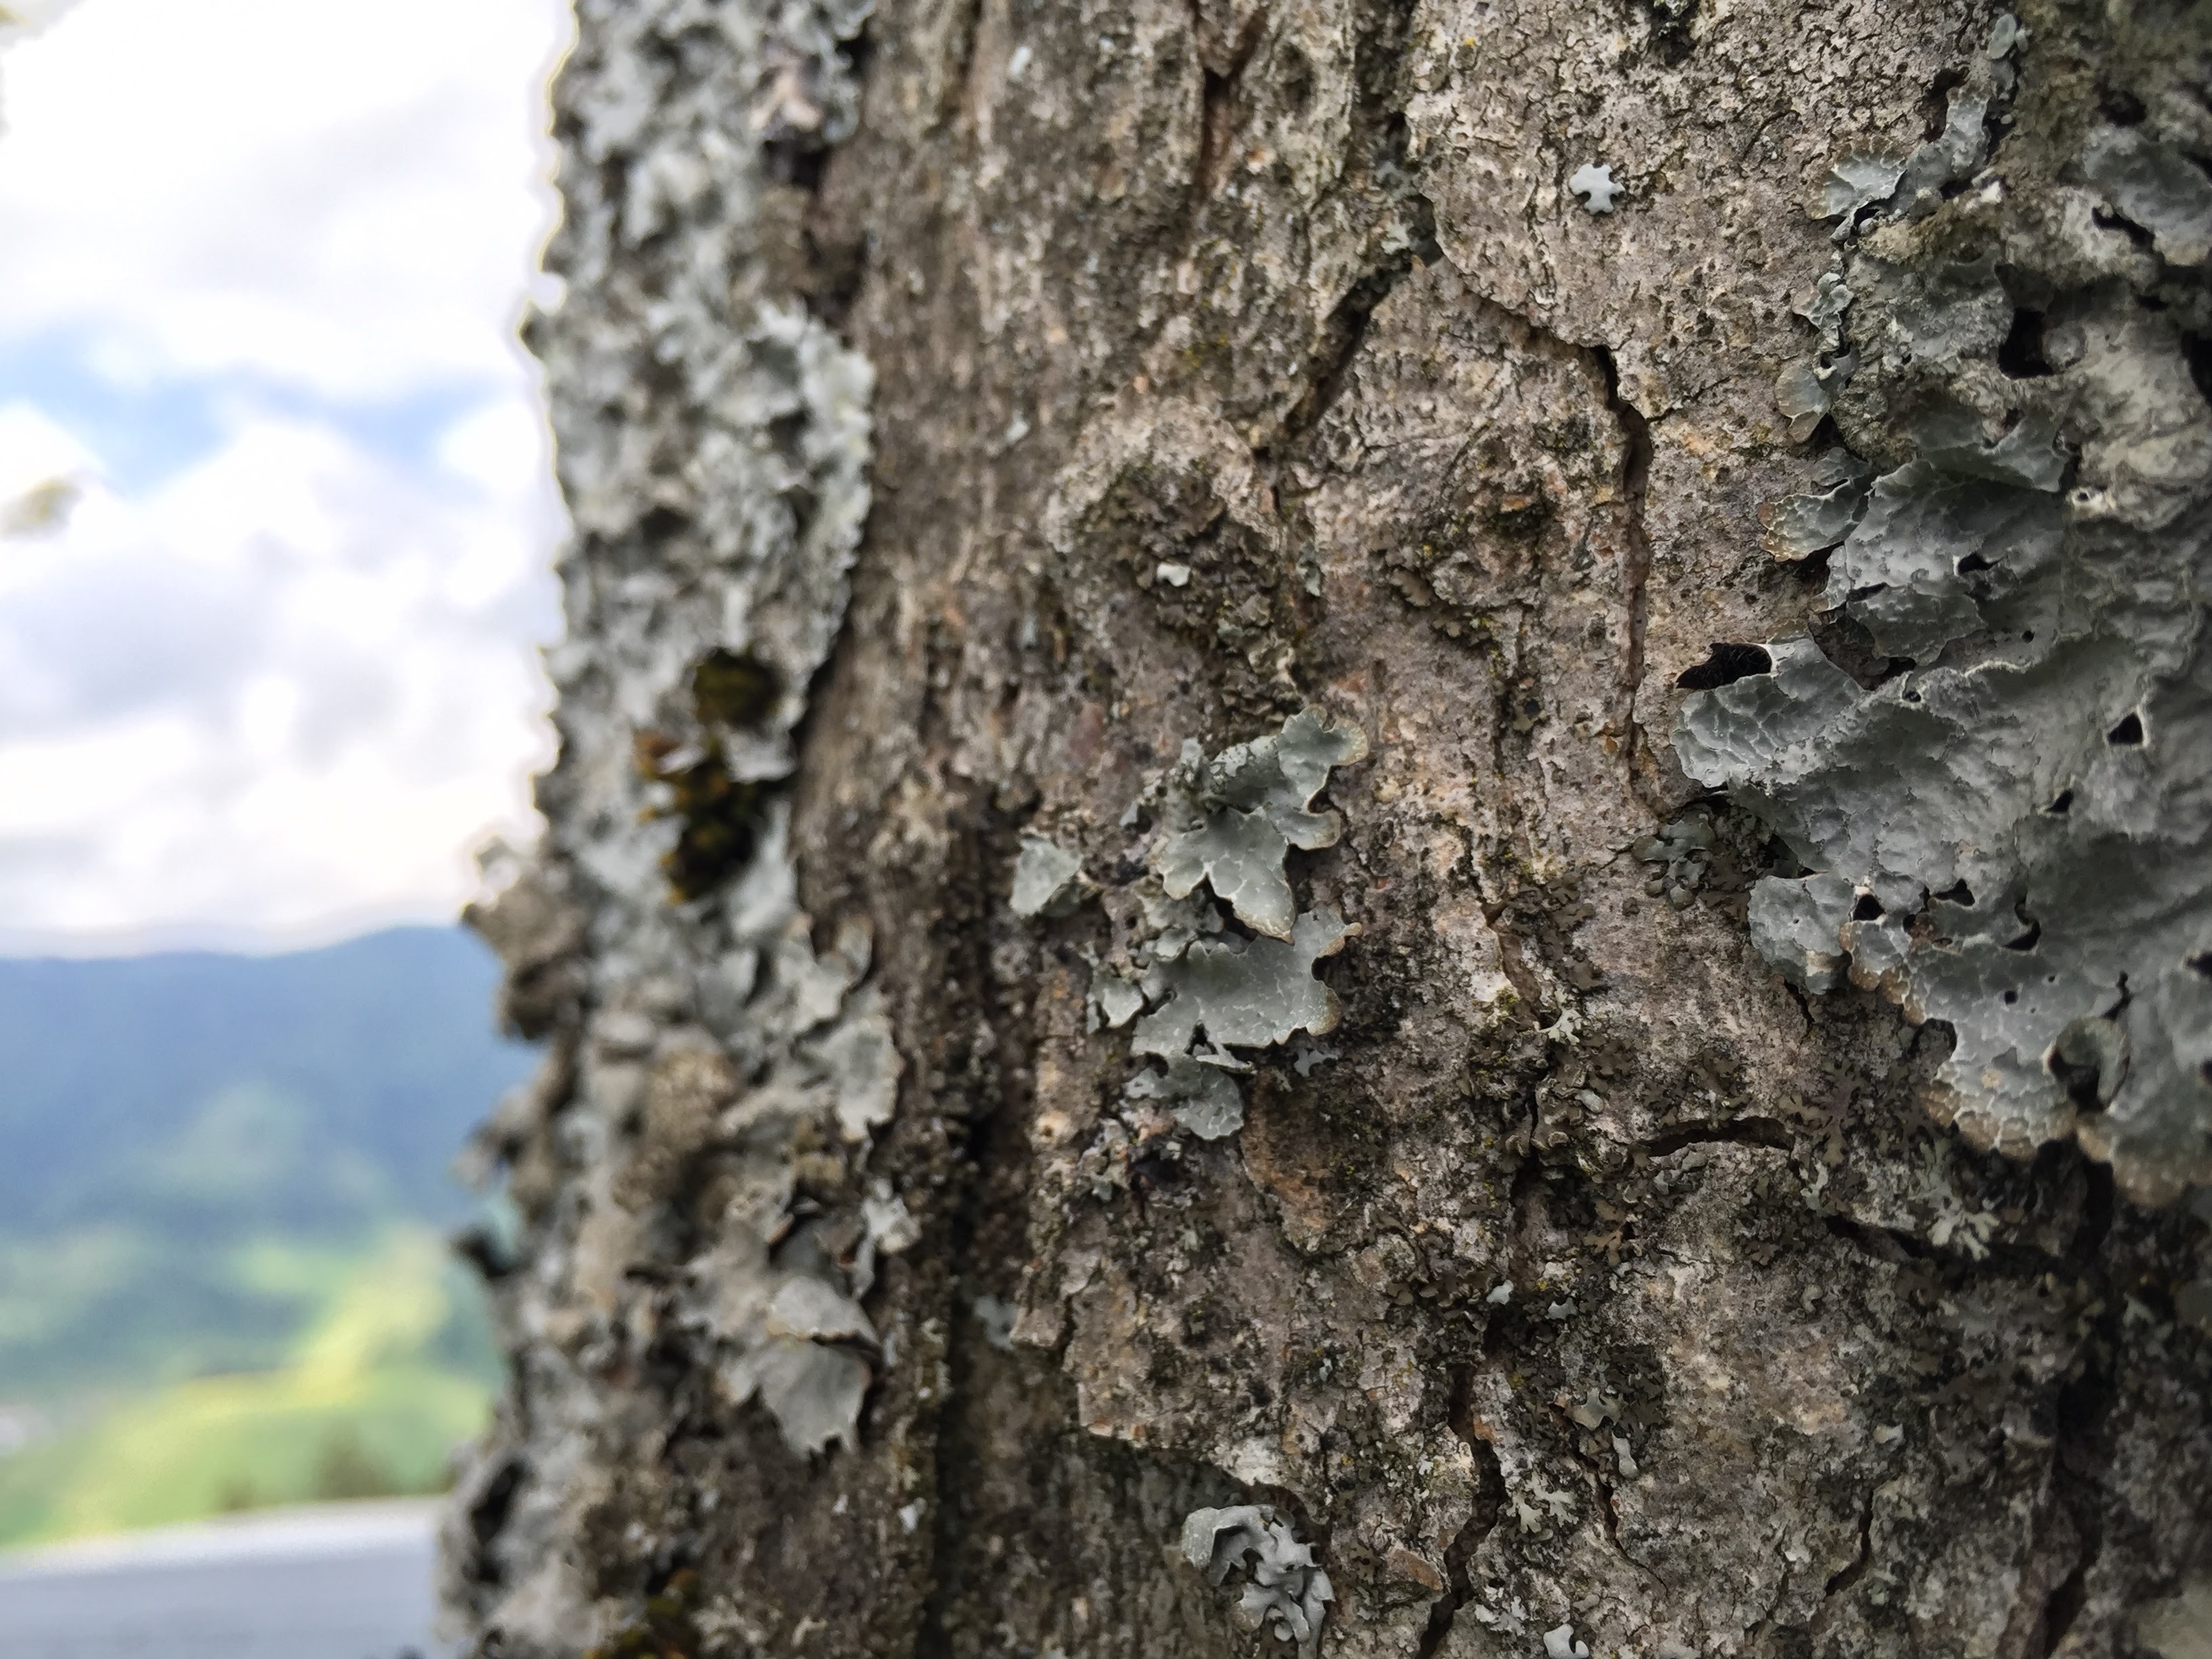
tree, branch, plant, wood, flower, trunk, soil, oak, flowering plant, woody plant, land plant